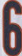
Number: 6